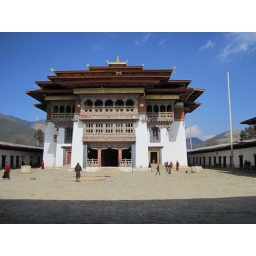
A Dzong is a government building that usually also houses a temple. They are all over Bhutan and are usually pretty impressive.